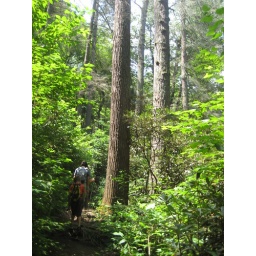
Family returns to Joyce Kilmer forest and walks among the oldest trees in the easter USA.